Mix Diskerud

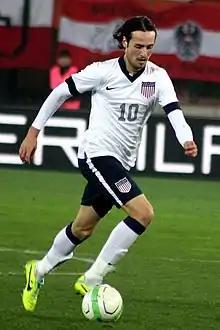
Diskerud with the U.S. national team

Diskerud's mother is from Arizona, making him eligible to represent the United States. He was also a Norwegian citizen making him also eligible to play for Norway. While Diskerud was playing for Norway, United States U-20 coach Thomas Rongen approached him as he was preparing to take a corner, and asked if he had an American passport, to which Diskerud answered, "yes." In April 2008 he played a tournament for the United States under-20s team, recording three assists during a game against Northern Ireland. A month later, he played for the Norwegian under-18's team against the United States. In February 2009, when asked about his future plans for international play, he replied that it does not really matter which country he represents. He used the phrase "first-come, first-served", meaning that he will respond to the first international call-up from either country. In March 2009 he played for the Norwegian under-19's team. He later stated that he would likely accept any future call-ups from U.S. Soccer but had not heard from them since the youth tournament in 2008.